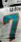
Number: 7